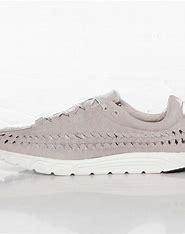
Brand: Nike
Model: Mayfly Woven